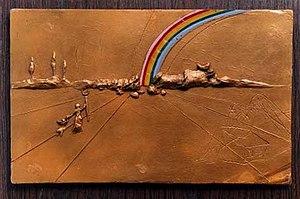
Salvador Dali, ""The Rainbow,"" 1972Italiano: Salvador Dali, ""The Rainbow,"" 1972Português: Salvador Dali, ""O Arco-Íris,"" 1972"
Le Centre M.T. Abraham pour les Arts visuels est une association artistique à but non lucratif. Son siège est à Paris, en France, et ses collections sont conservées en Suisse, à Genève. Le Centre a été fondé par les descendants de Mansur Tamir Abraham après sa mort en 1999. Il a pour mission la promotion du goût du public pour le modernisme européen et russe, l’impressionnisme et l’art moderne en collectionnant des œuvres « dans le seul but qu’elles soient exposées et étudiées par des institutions publiques ».
Salvador Dalí i Domènech, premier marquis de Dalí de Púbol, né à Figueras le 11 mai 1904, et mort dans la même ville, le 23 janvier 1989, est un peintre, sculpteur, graveur, scénariste et écrivain catalan de nationalité espagnole. Il est considéré comme l'un des principaux représentants du surréalisme, et comme l'un des plus célèbres peintres du XXᵉ siècle.